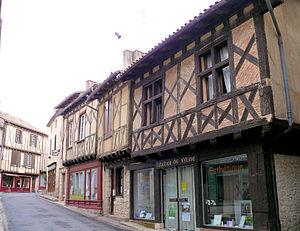
Issigeac - Une rue
Un certain nombre d'œuvres cinématographiques et télévisuelles ont été tournées dans le département de la Dordogne.